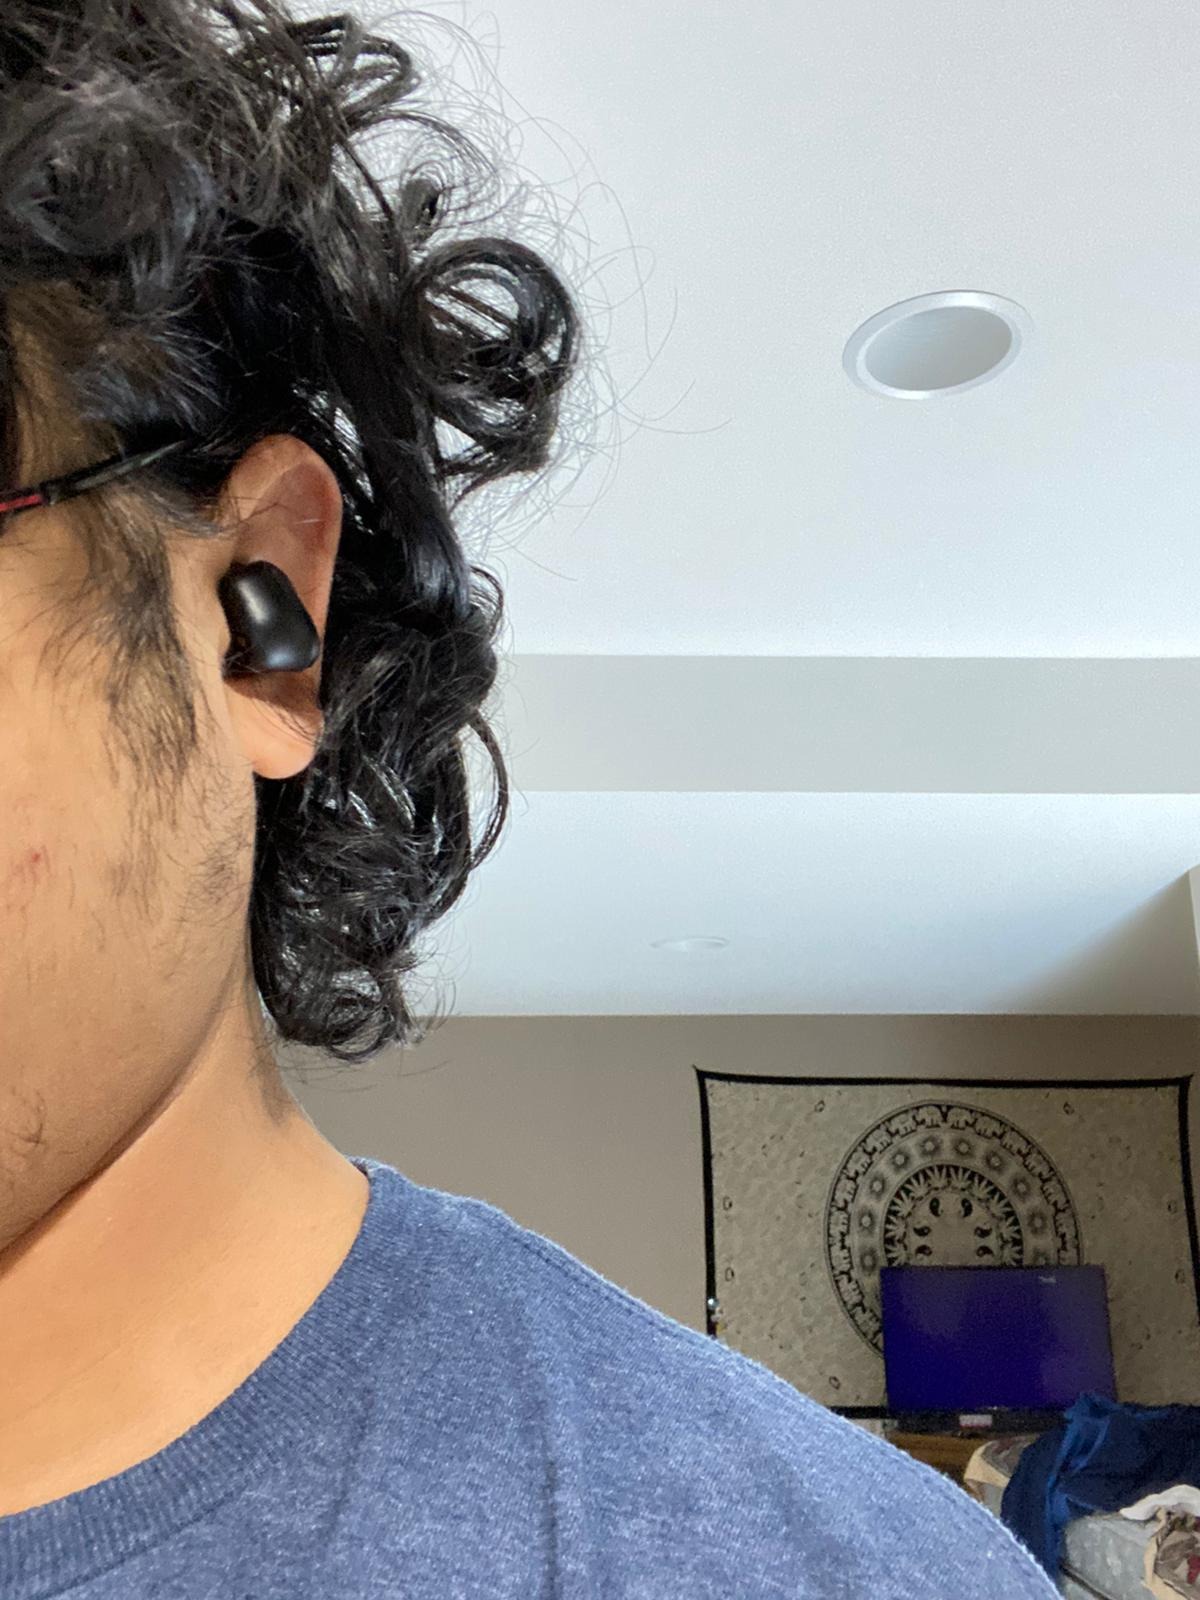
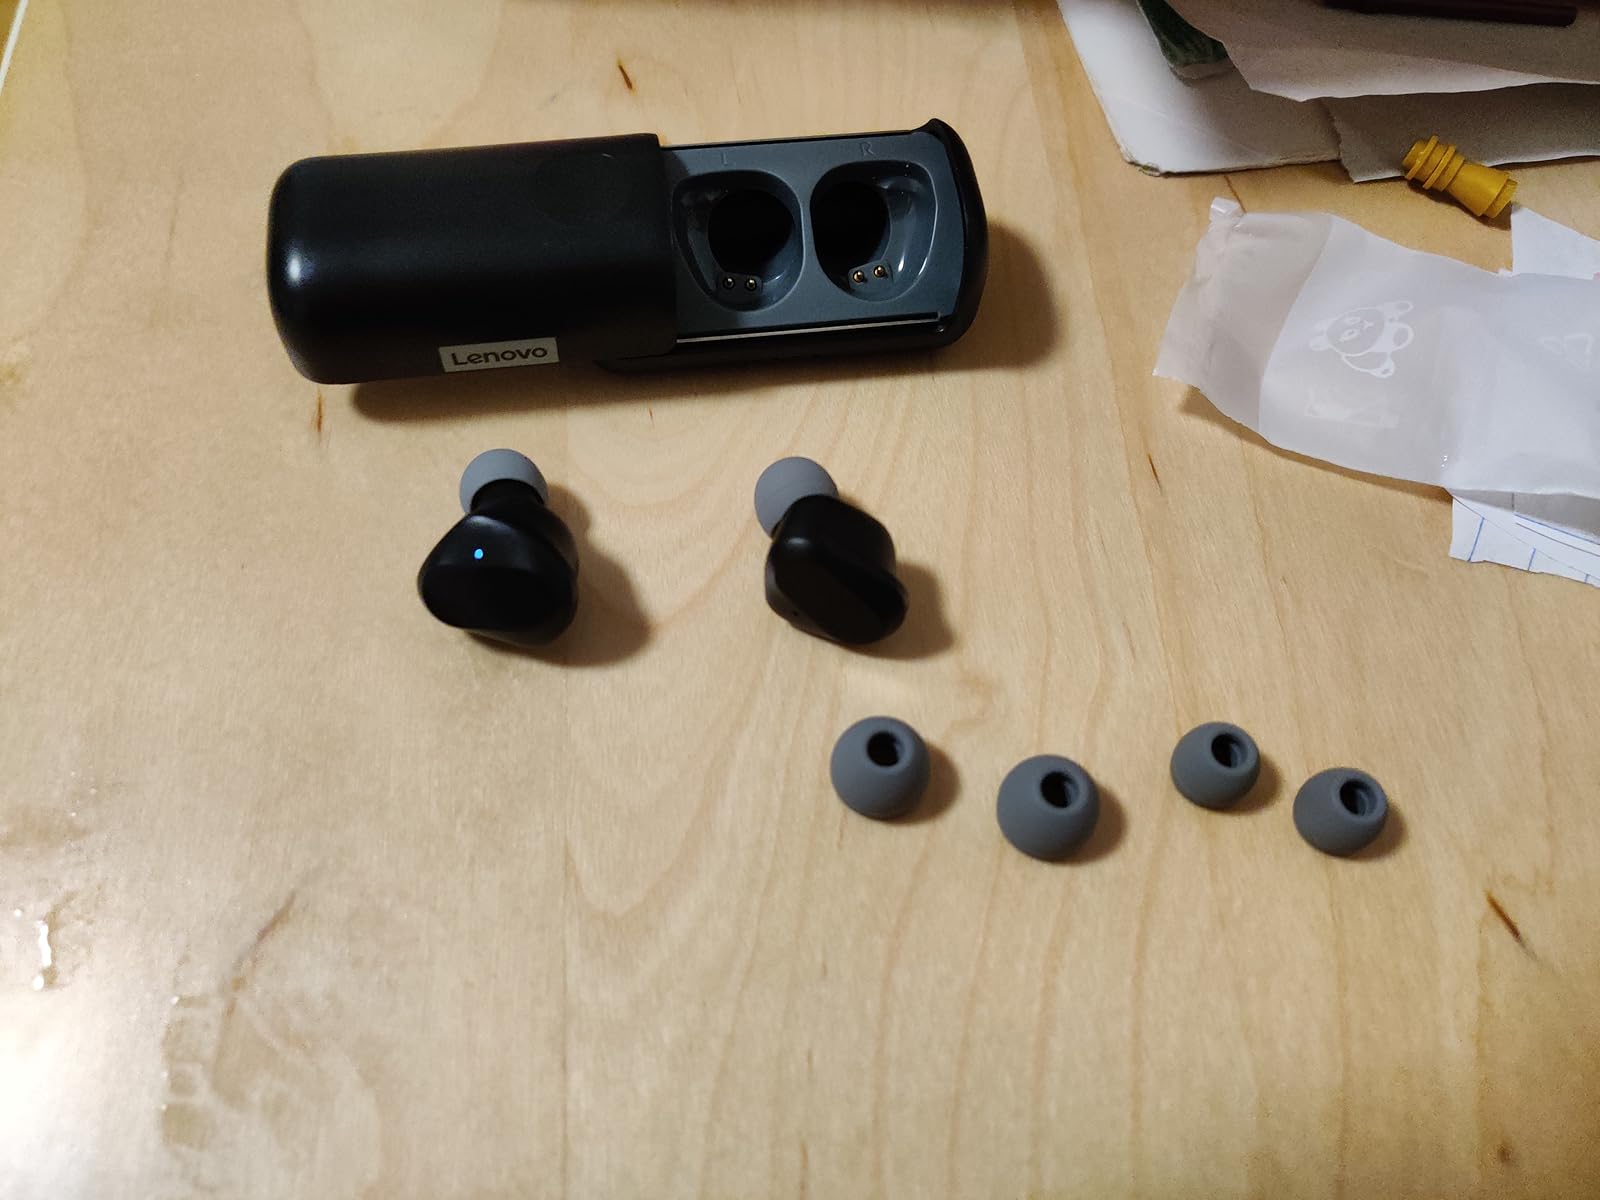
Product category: earbuds
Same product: yes